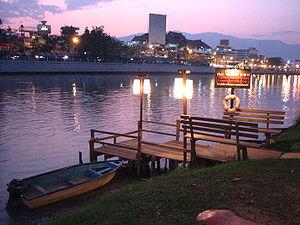
La Ping est un des deux principaux tributaires de la Chao Phraya avec la Nan. Elle prend sa source à Doi Chiang Dao, dans le district de Chiang Dao, dans la province de Chiang Mai. Elle coule vers le sud : Après avoir traversé Chiang Mai, elle arrose la province de Lamphun, la province de Tak et la province de Kamphaeng Phet. À son confluent avec la Nan à Nakhon Sawan elle forme la Chao Phraya.